Ertebølle culture

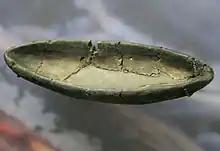
'Blubber lamp'. Possibly fueled by whale or seal oil

The mainstay of Ertebølle economy was fish. Three main methods of fishing are supported by the evidence, such as the boats and other equipment found in fragmentary form at Tybrind Vig and elsewhere: trapping, angling, and spearing.